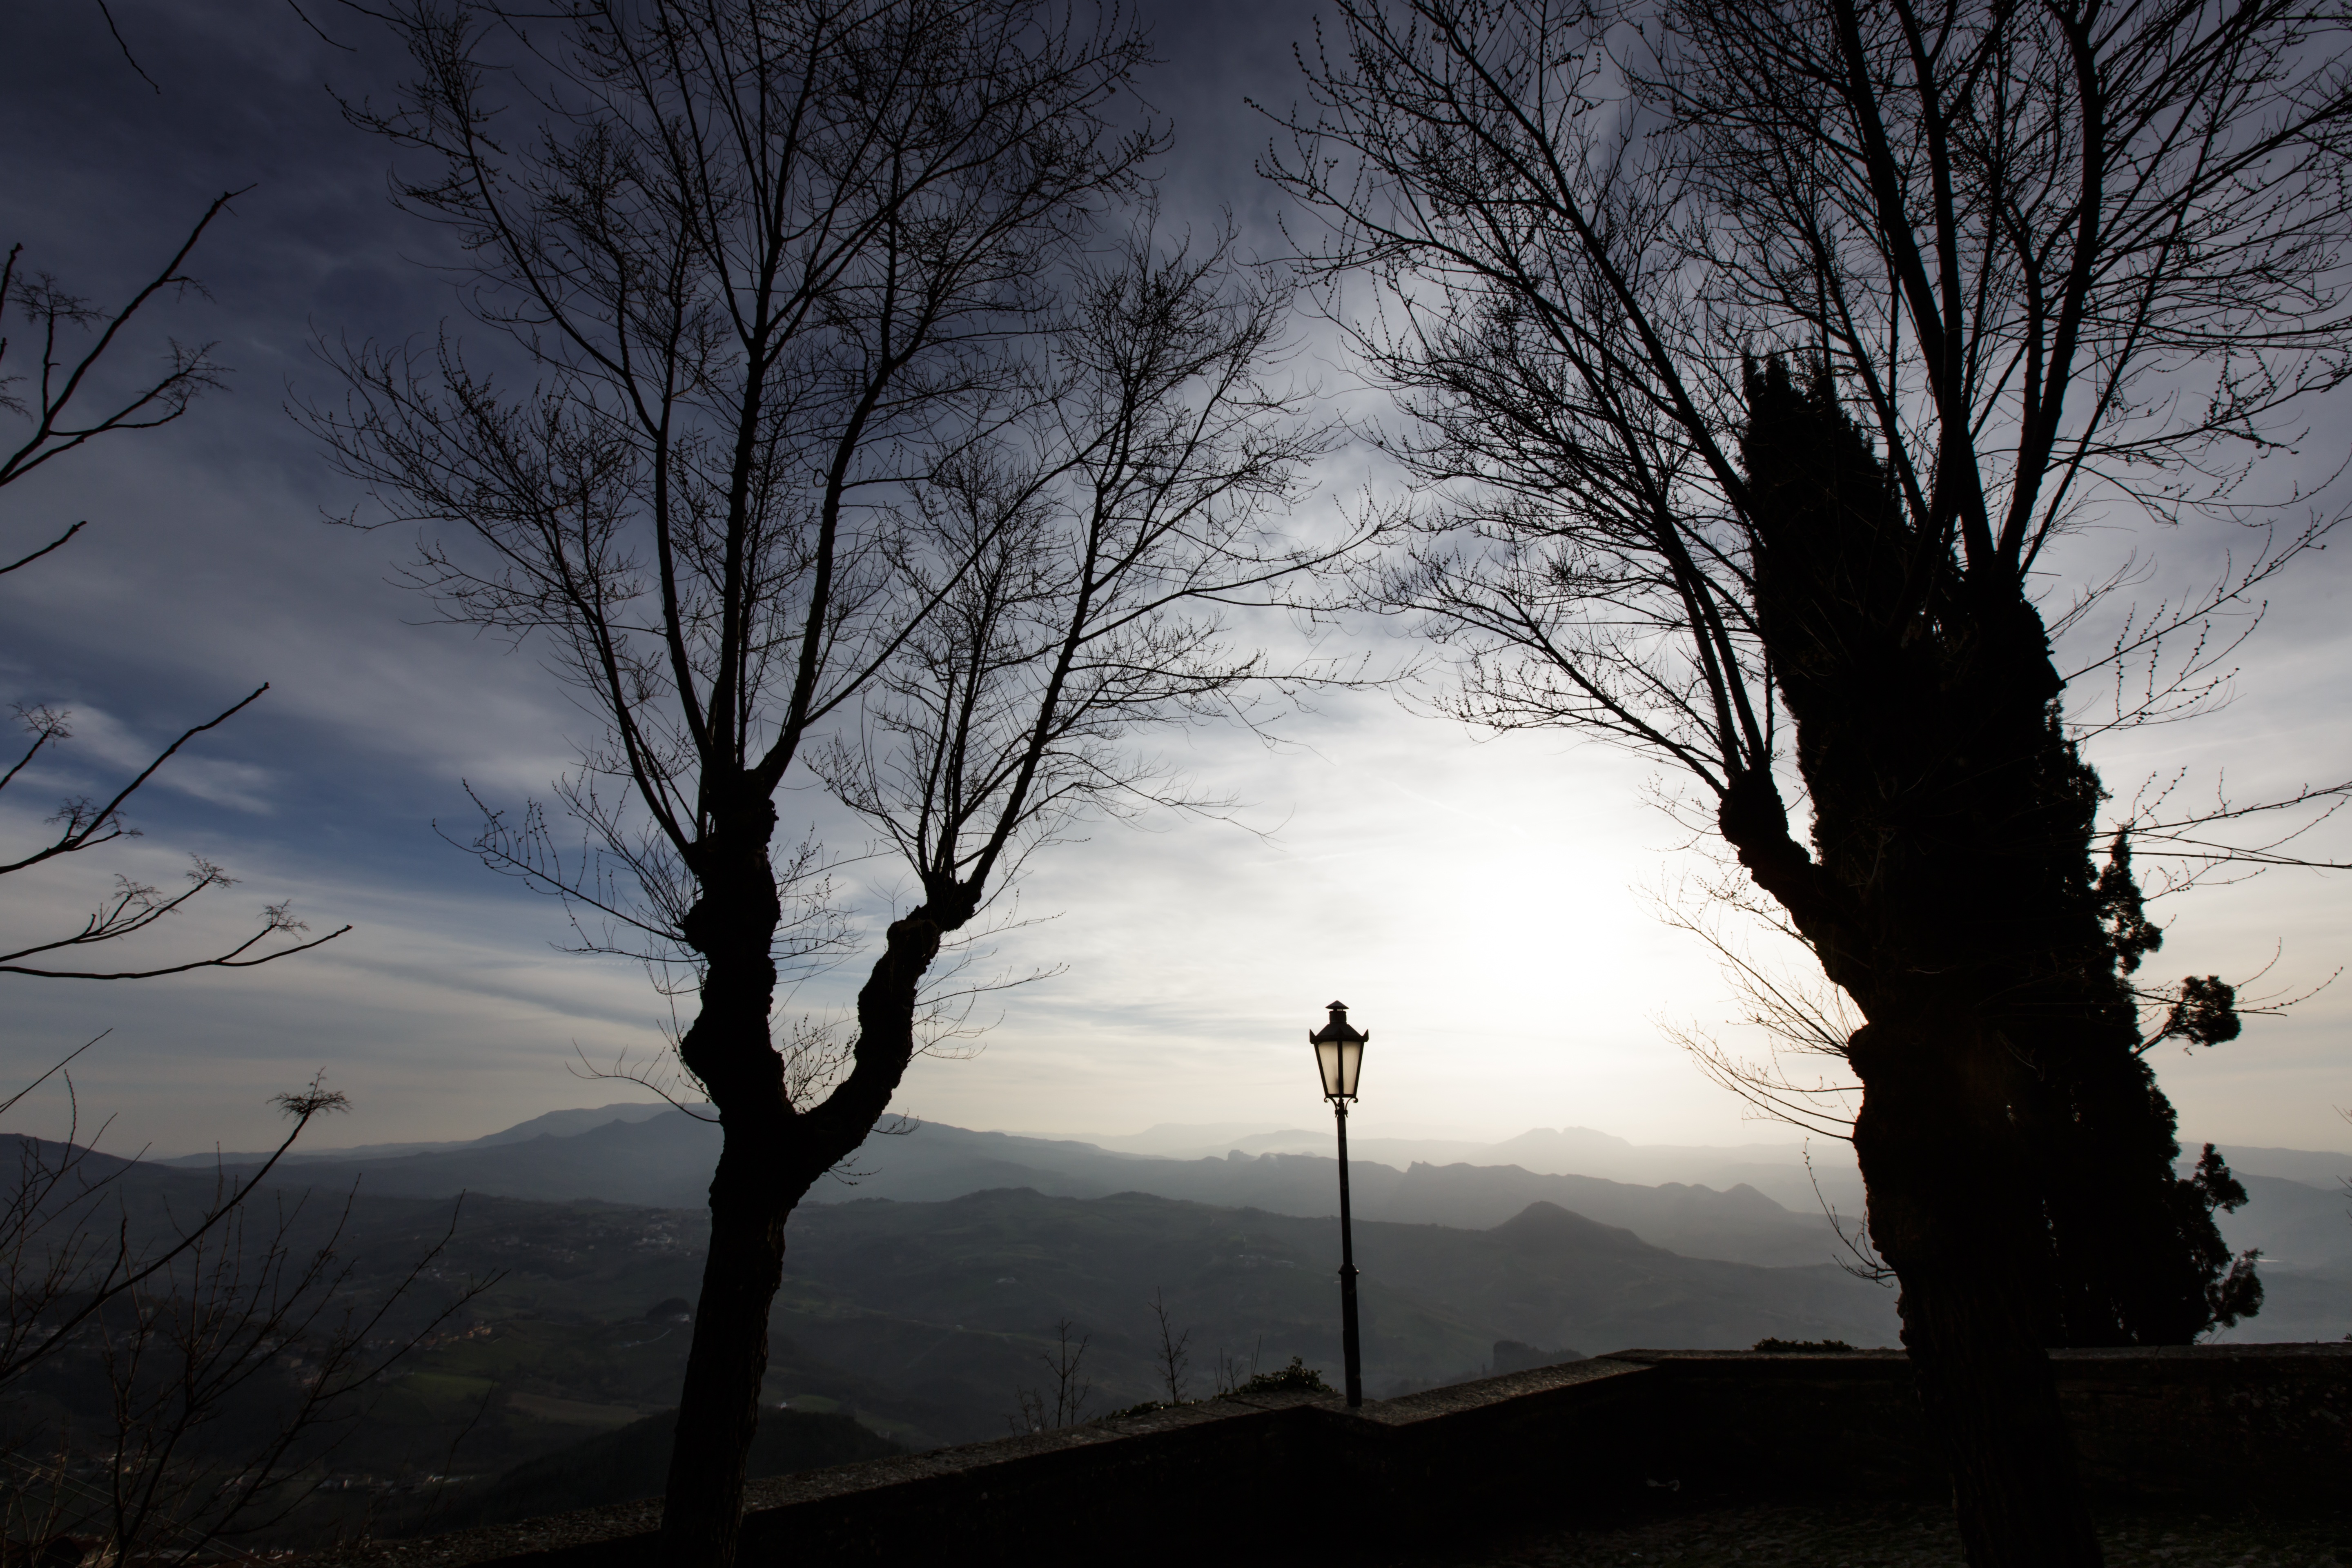
landscape, tree, nature, branch, snow, winter, light, cloud, plant, sky, sun, fog, sunrise, sunset, mist, sunlight, morning, dawn, atmosphere, dusk, evening, reflection, weather, darkness, season, freezing, atmospheric phenomenon, woody plant